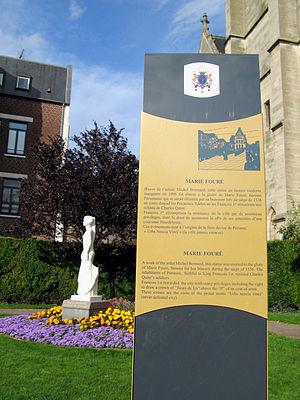
Péronne est une commune française du département de la Somme, en région Hauts-de-France.